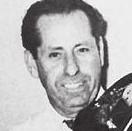
Age: 39